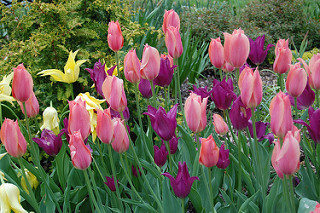
Flower: tulip